OS/2

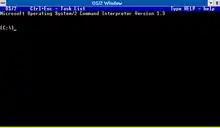
OS/2 Window (cmd.exe) on Microsoft OS/2 Version 1.3

The collaboration between IBM and Microsoft unravelled in 1990, between the releases of Windows 3.0 and OS/2 1.3. During this time, Windows 3.0 became a tremendous success, selling millions of copies in its first year. Much of its success was because Windows 3.0 (along with MS-DOS) was bundled with most new computers. OS/2, on the other hand, was available only as an additional stand-alone software package. In addition, OS/2 lacked device drivers for many common devices such as printers, particularly non-IBM hardware. Windows, on the other hand, supported a much larger variety of hardware. The increasing popularity of Windows prompted Microsoft to shift its development focus from cooperating on OS/2 with IBM to building its own business based on Windows.